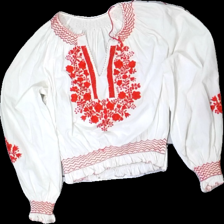
View: front
Type: Blouse
Category: Ladies
Brand: Missing
Colors: White, Red
Material: 70% Cotton, 30% Polyester
Pattern: Embroidered
Cut: Cropped, C-collar, Regular
Size: M
Season: All
Stains: Minor
Smell: Minor
Price range: <50
Recommended usage: Export
Comment: Detergent smell